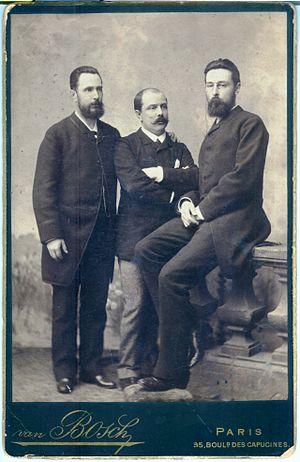
Pierre Carbonnier fut un ichtyologiste français, pisciculteur et directeur d'aquarium.